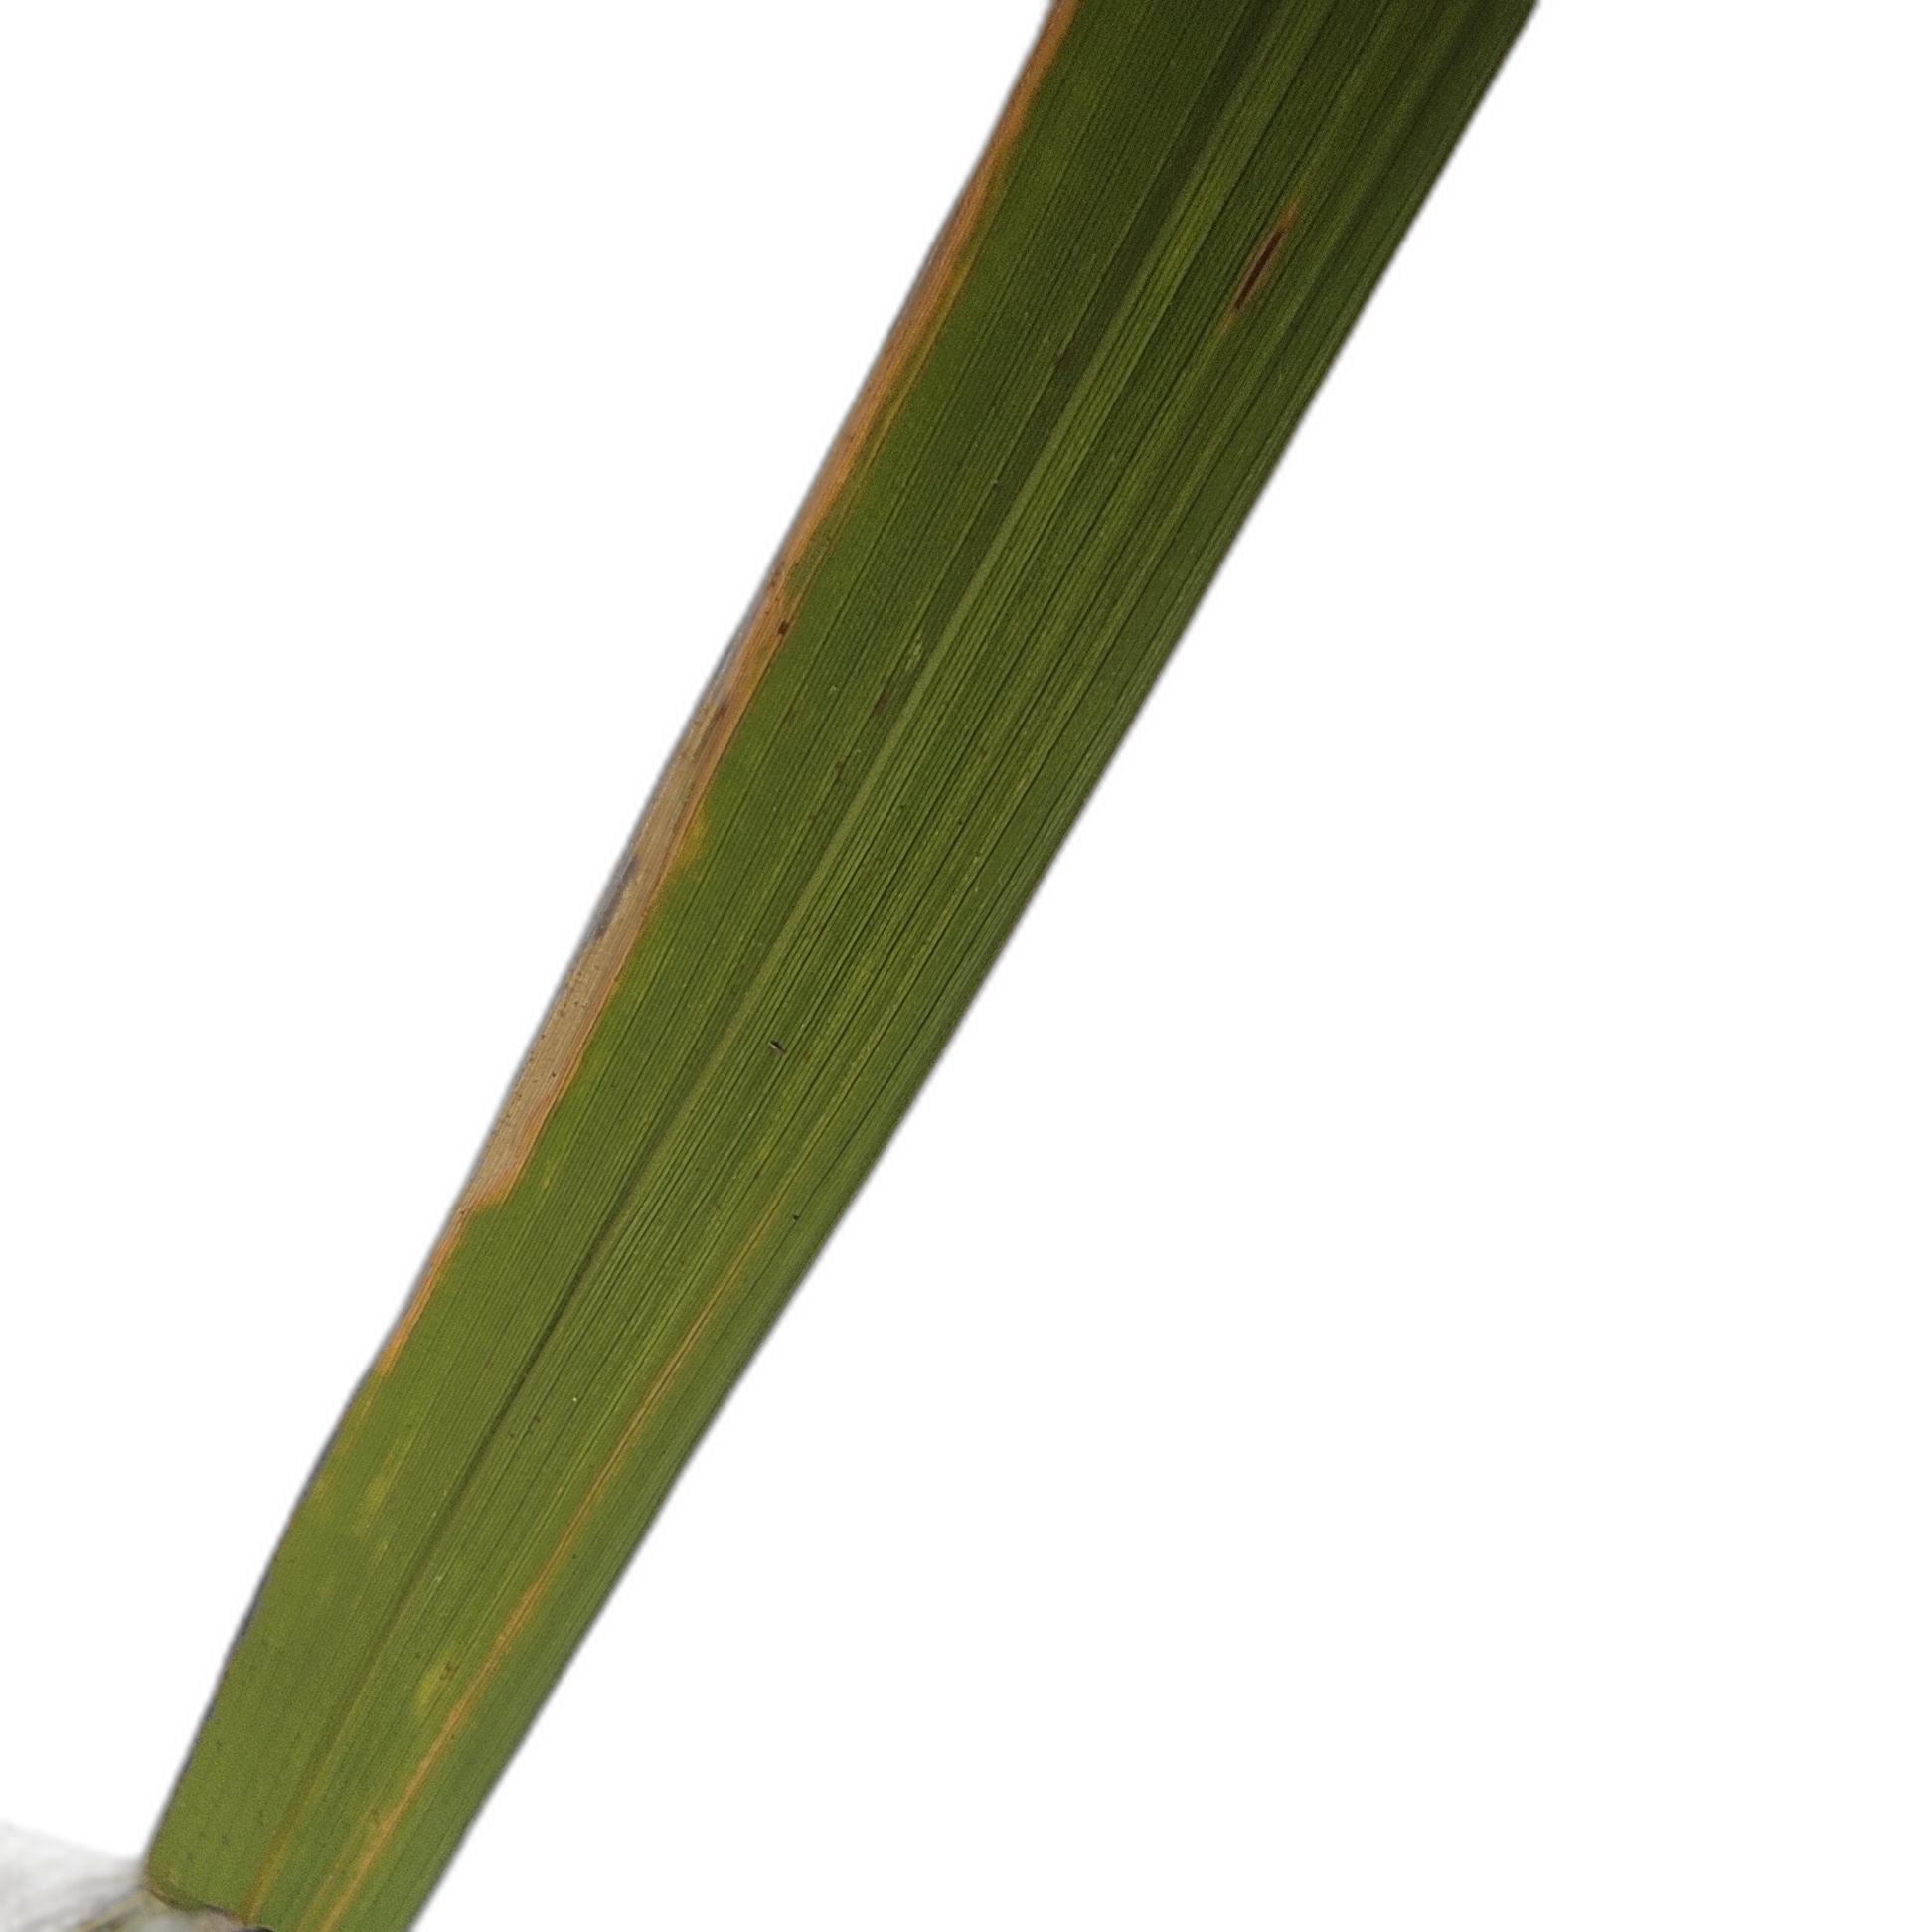
Label: Leaf Scald